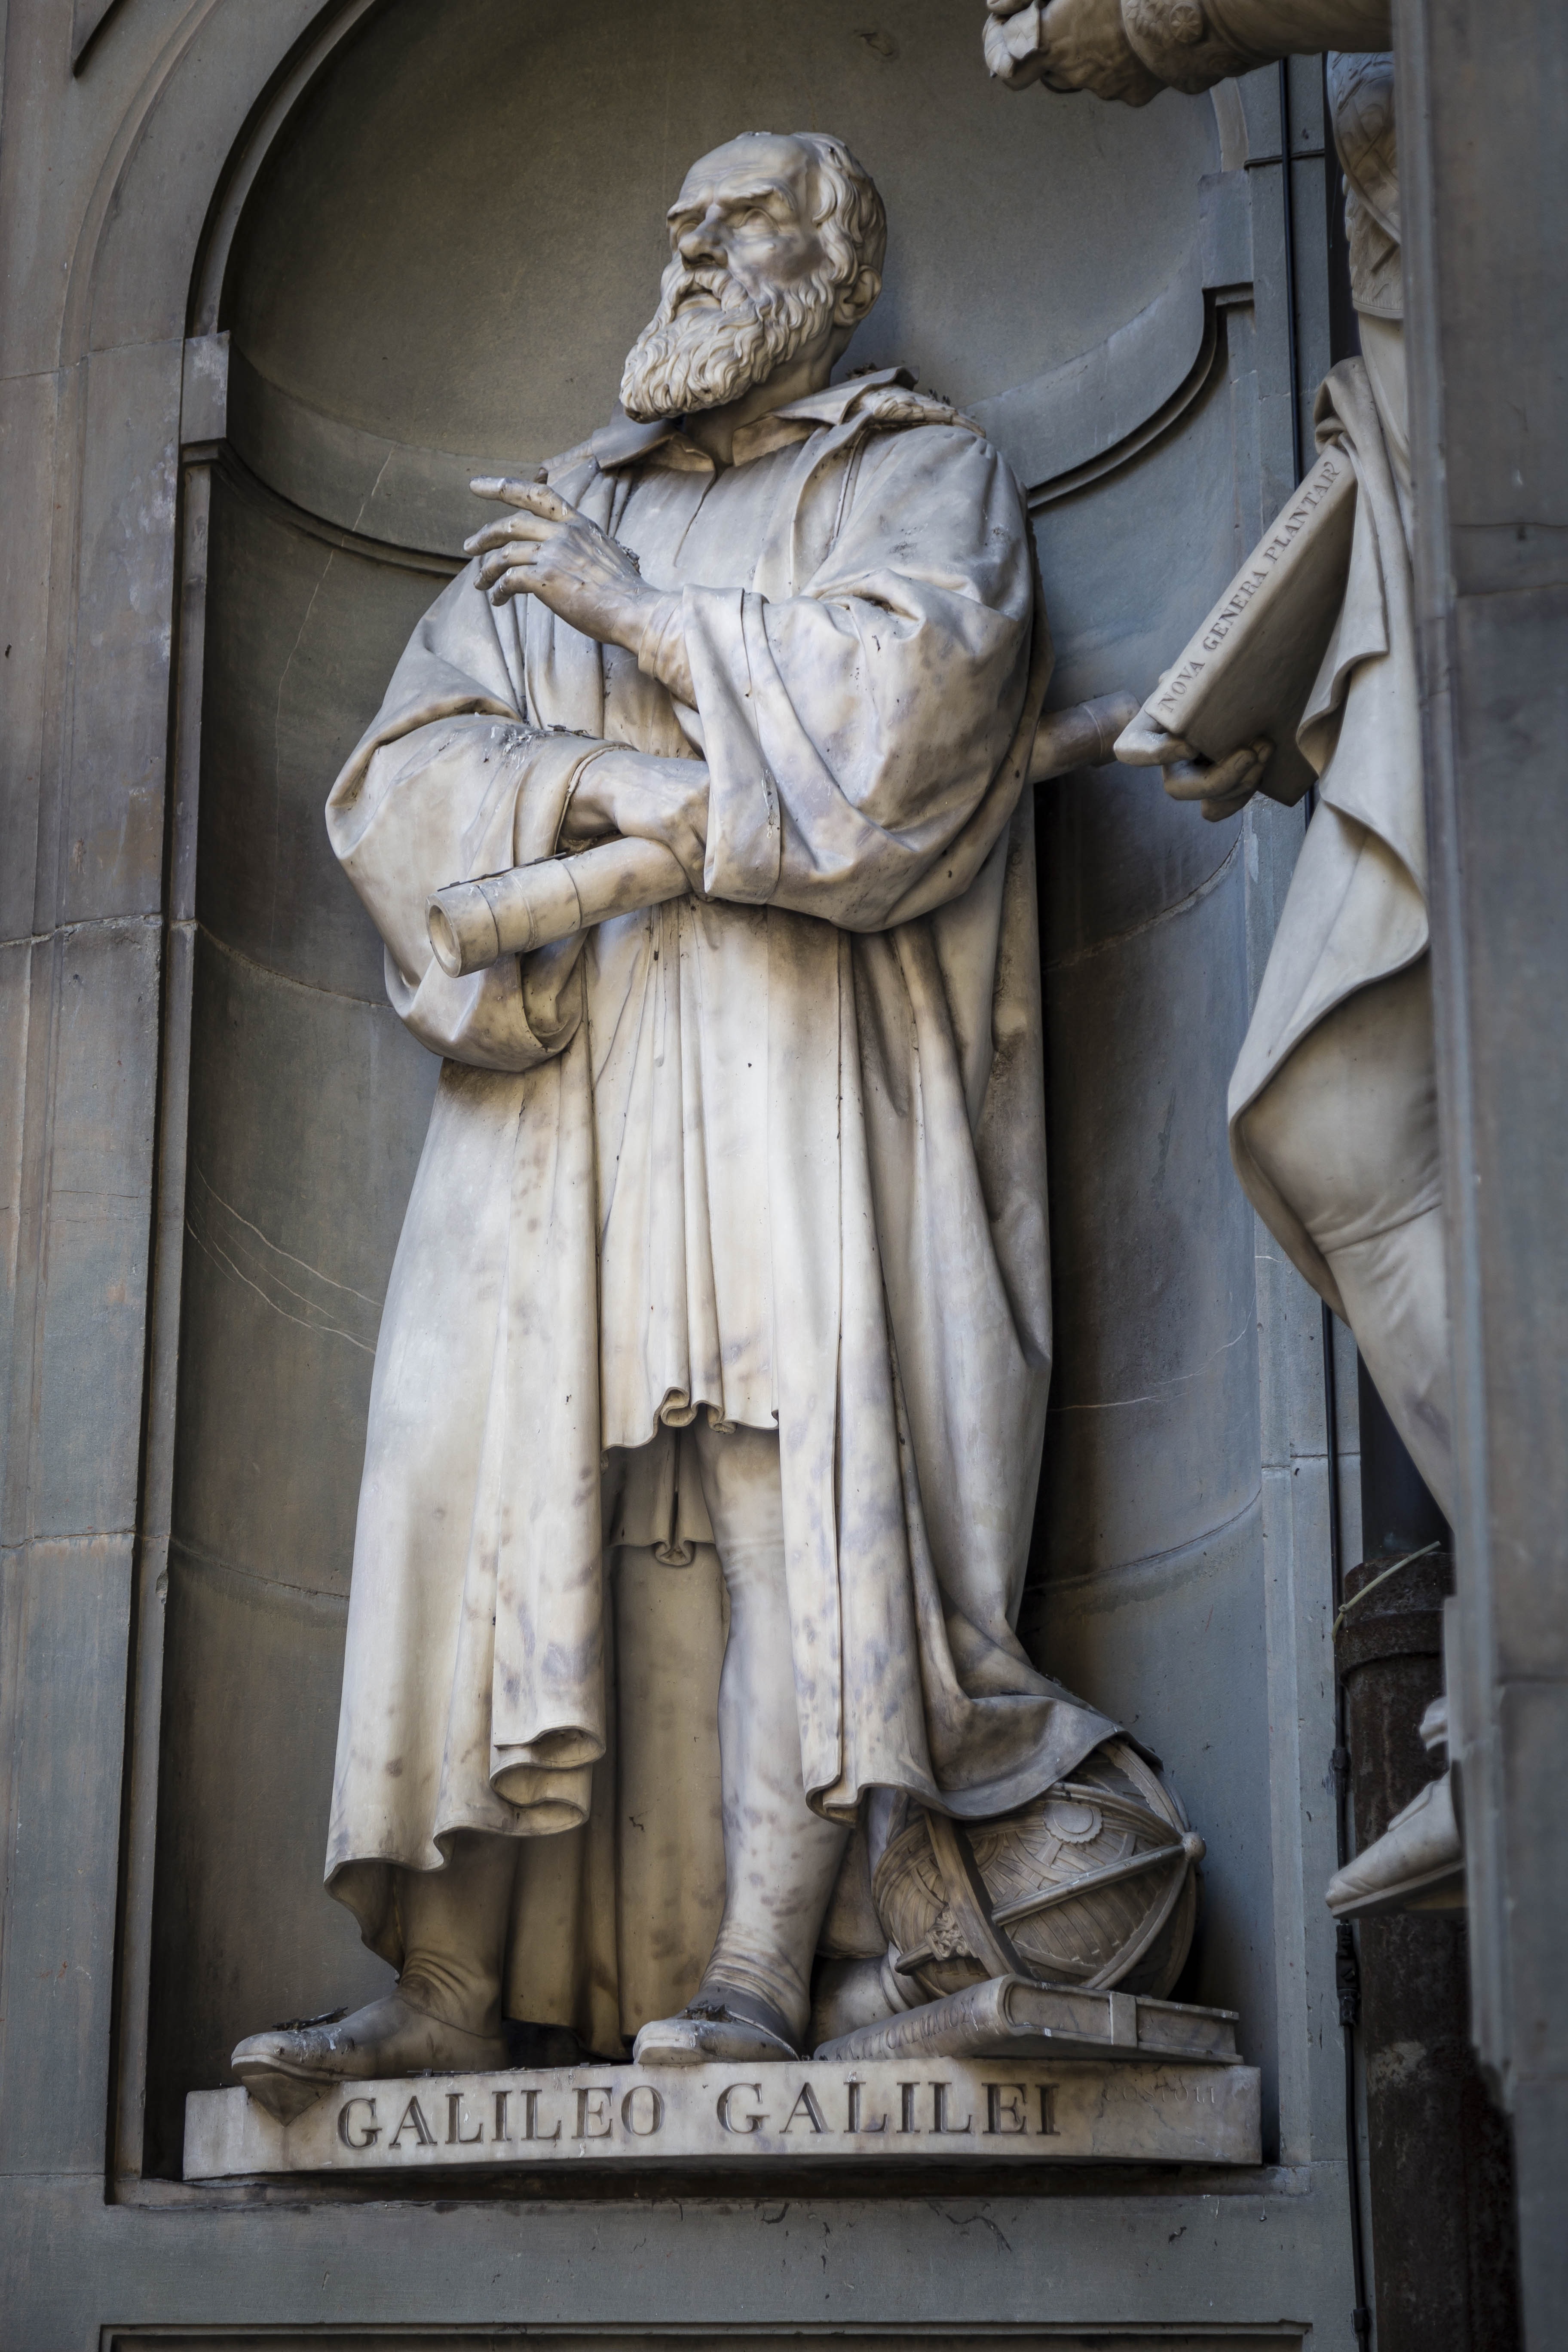
monument, travel, statue, religion, landmark, italy, sculpture, art, science, temple, history, carving, florence, relief, italian, astronomer, ancient history, galileo